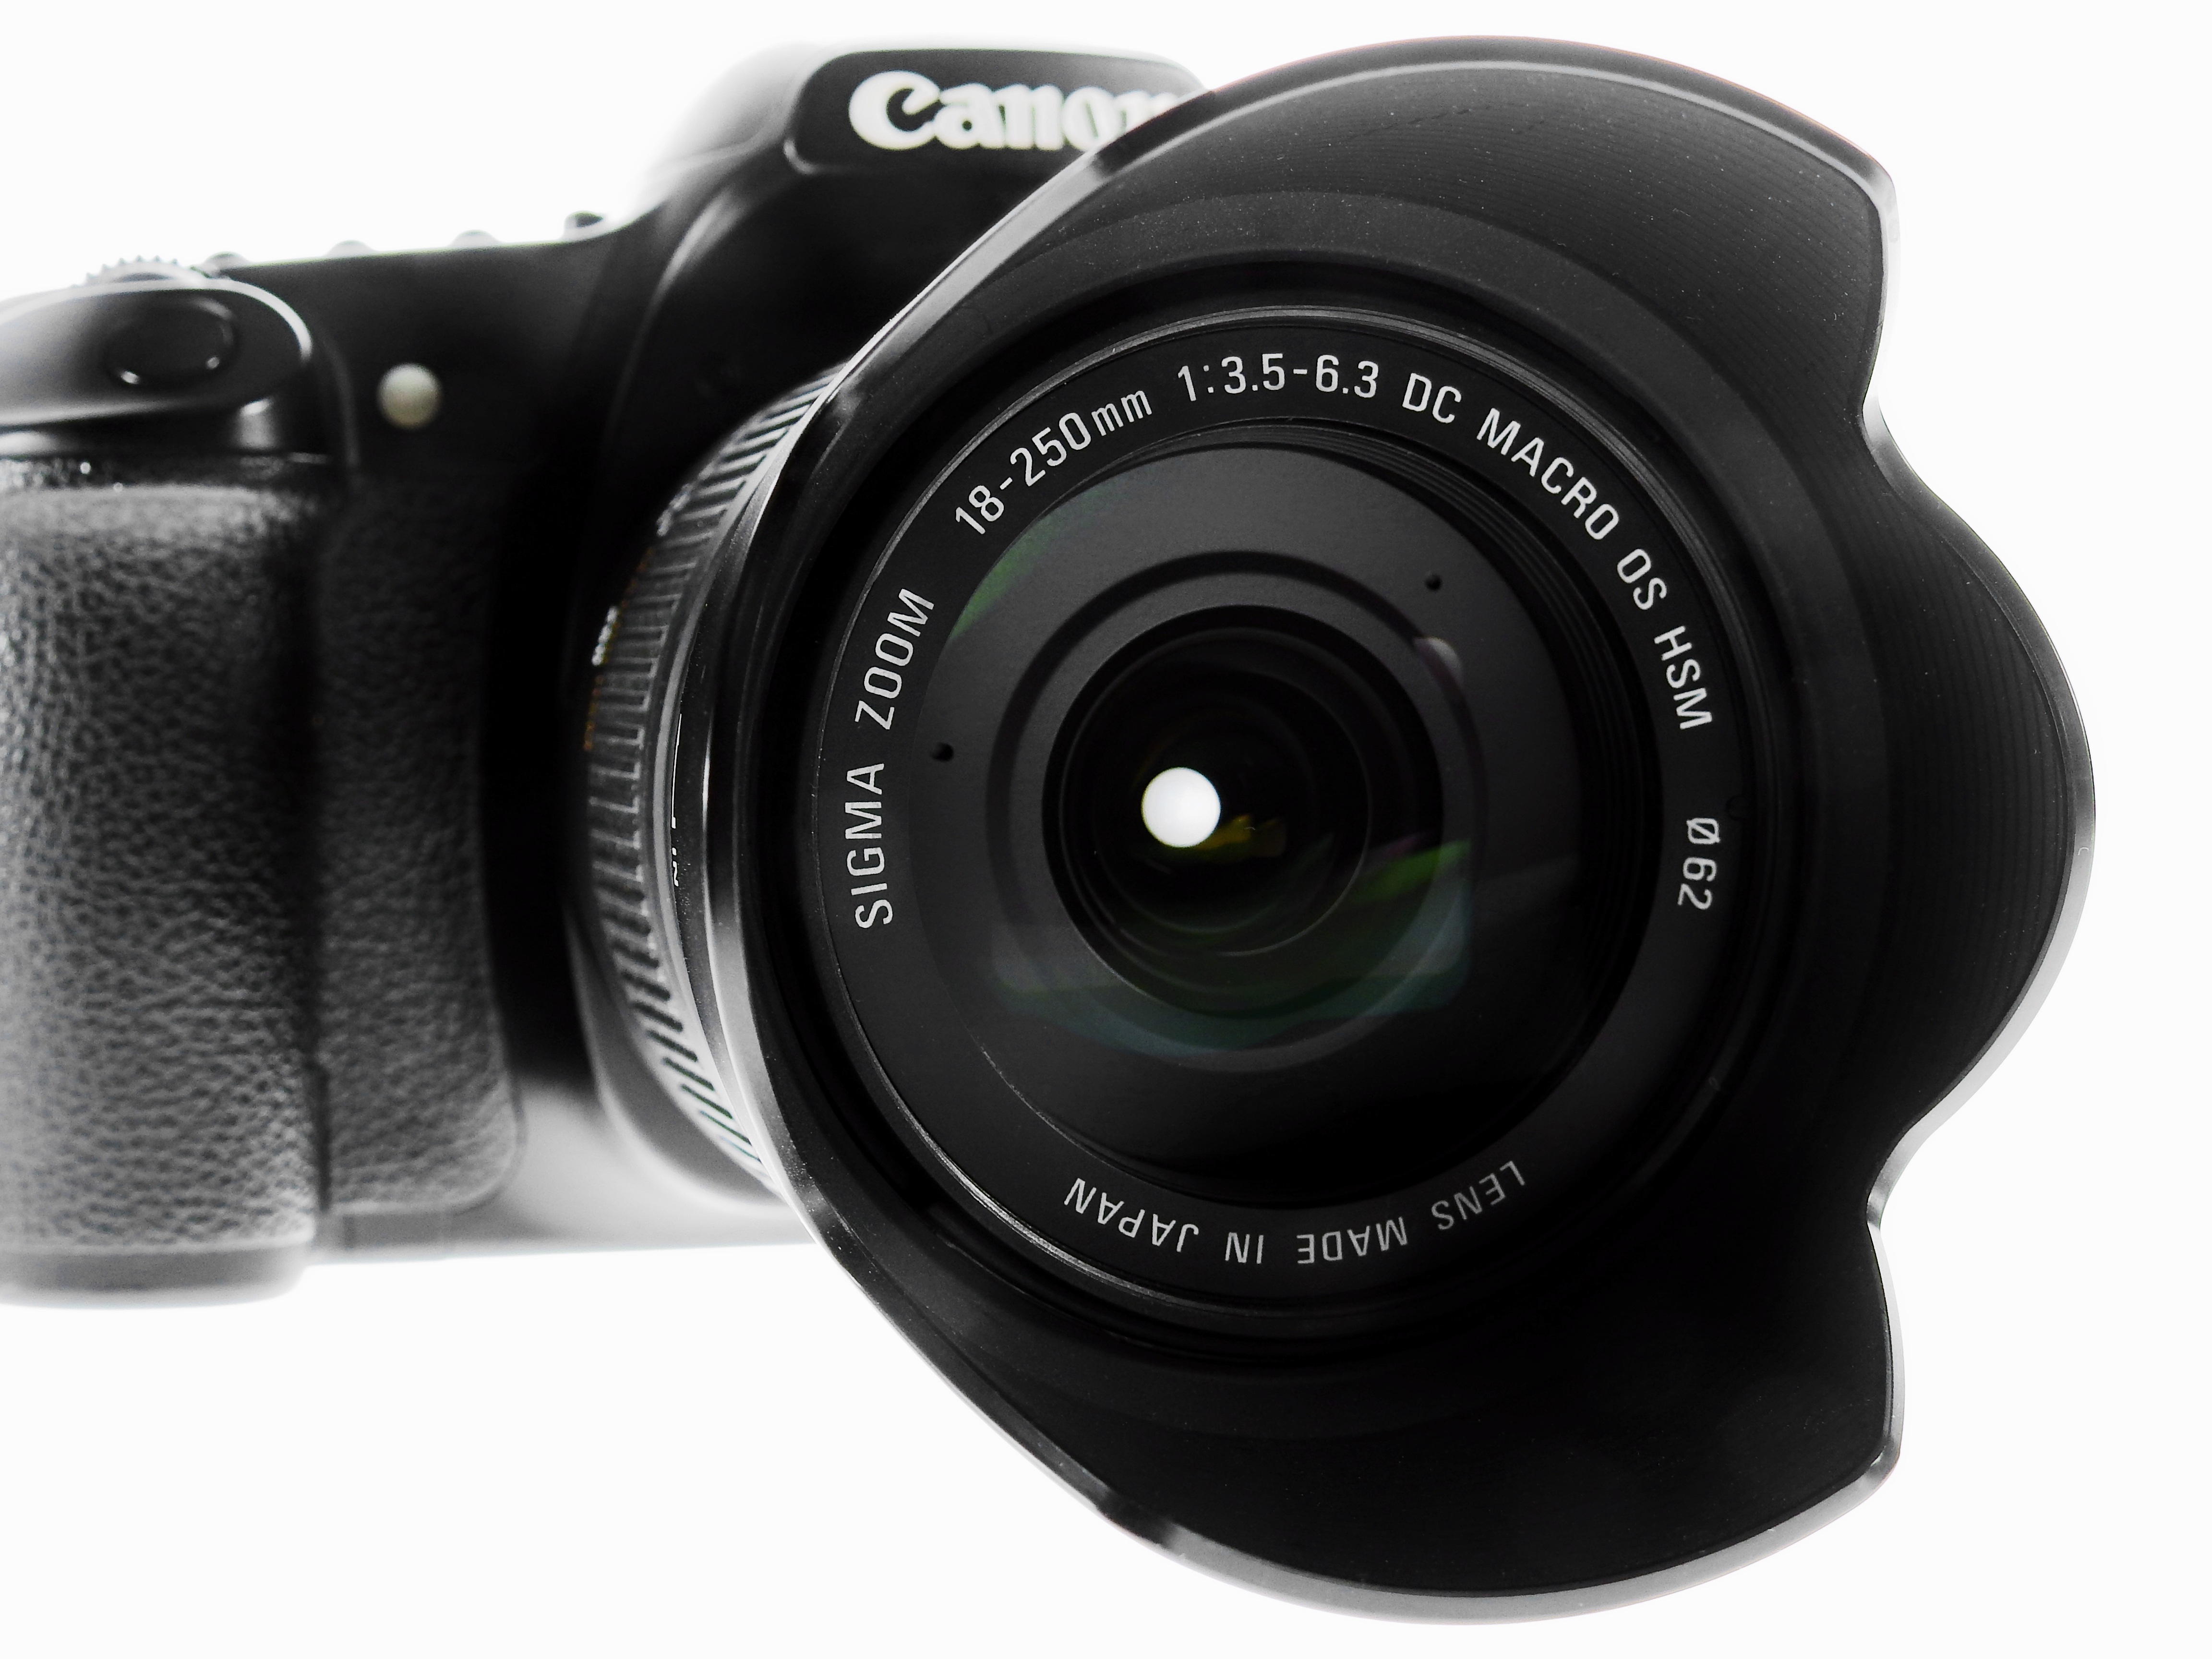
camera, photography, photographer, photo, slr, lens, canon, reflex camera, eos, digital camera, photograph, images, camera lens, photo camera, zoom lens, digicam, sun visor, single lens reflex camera, cameras optics